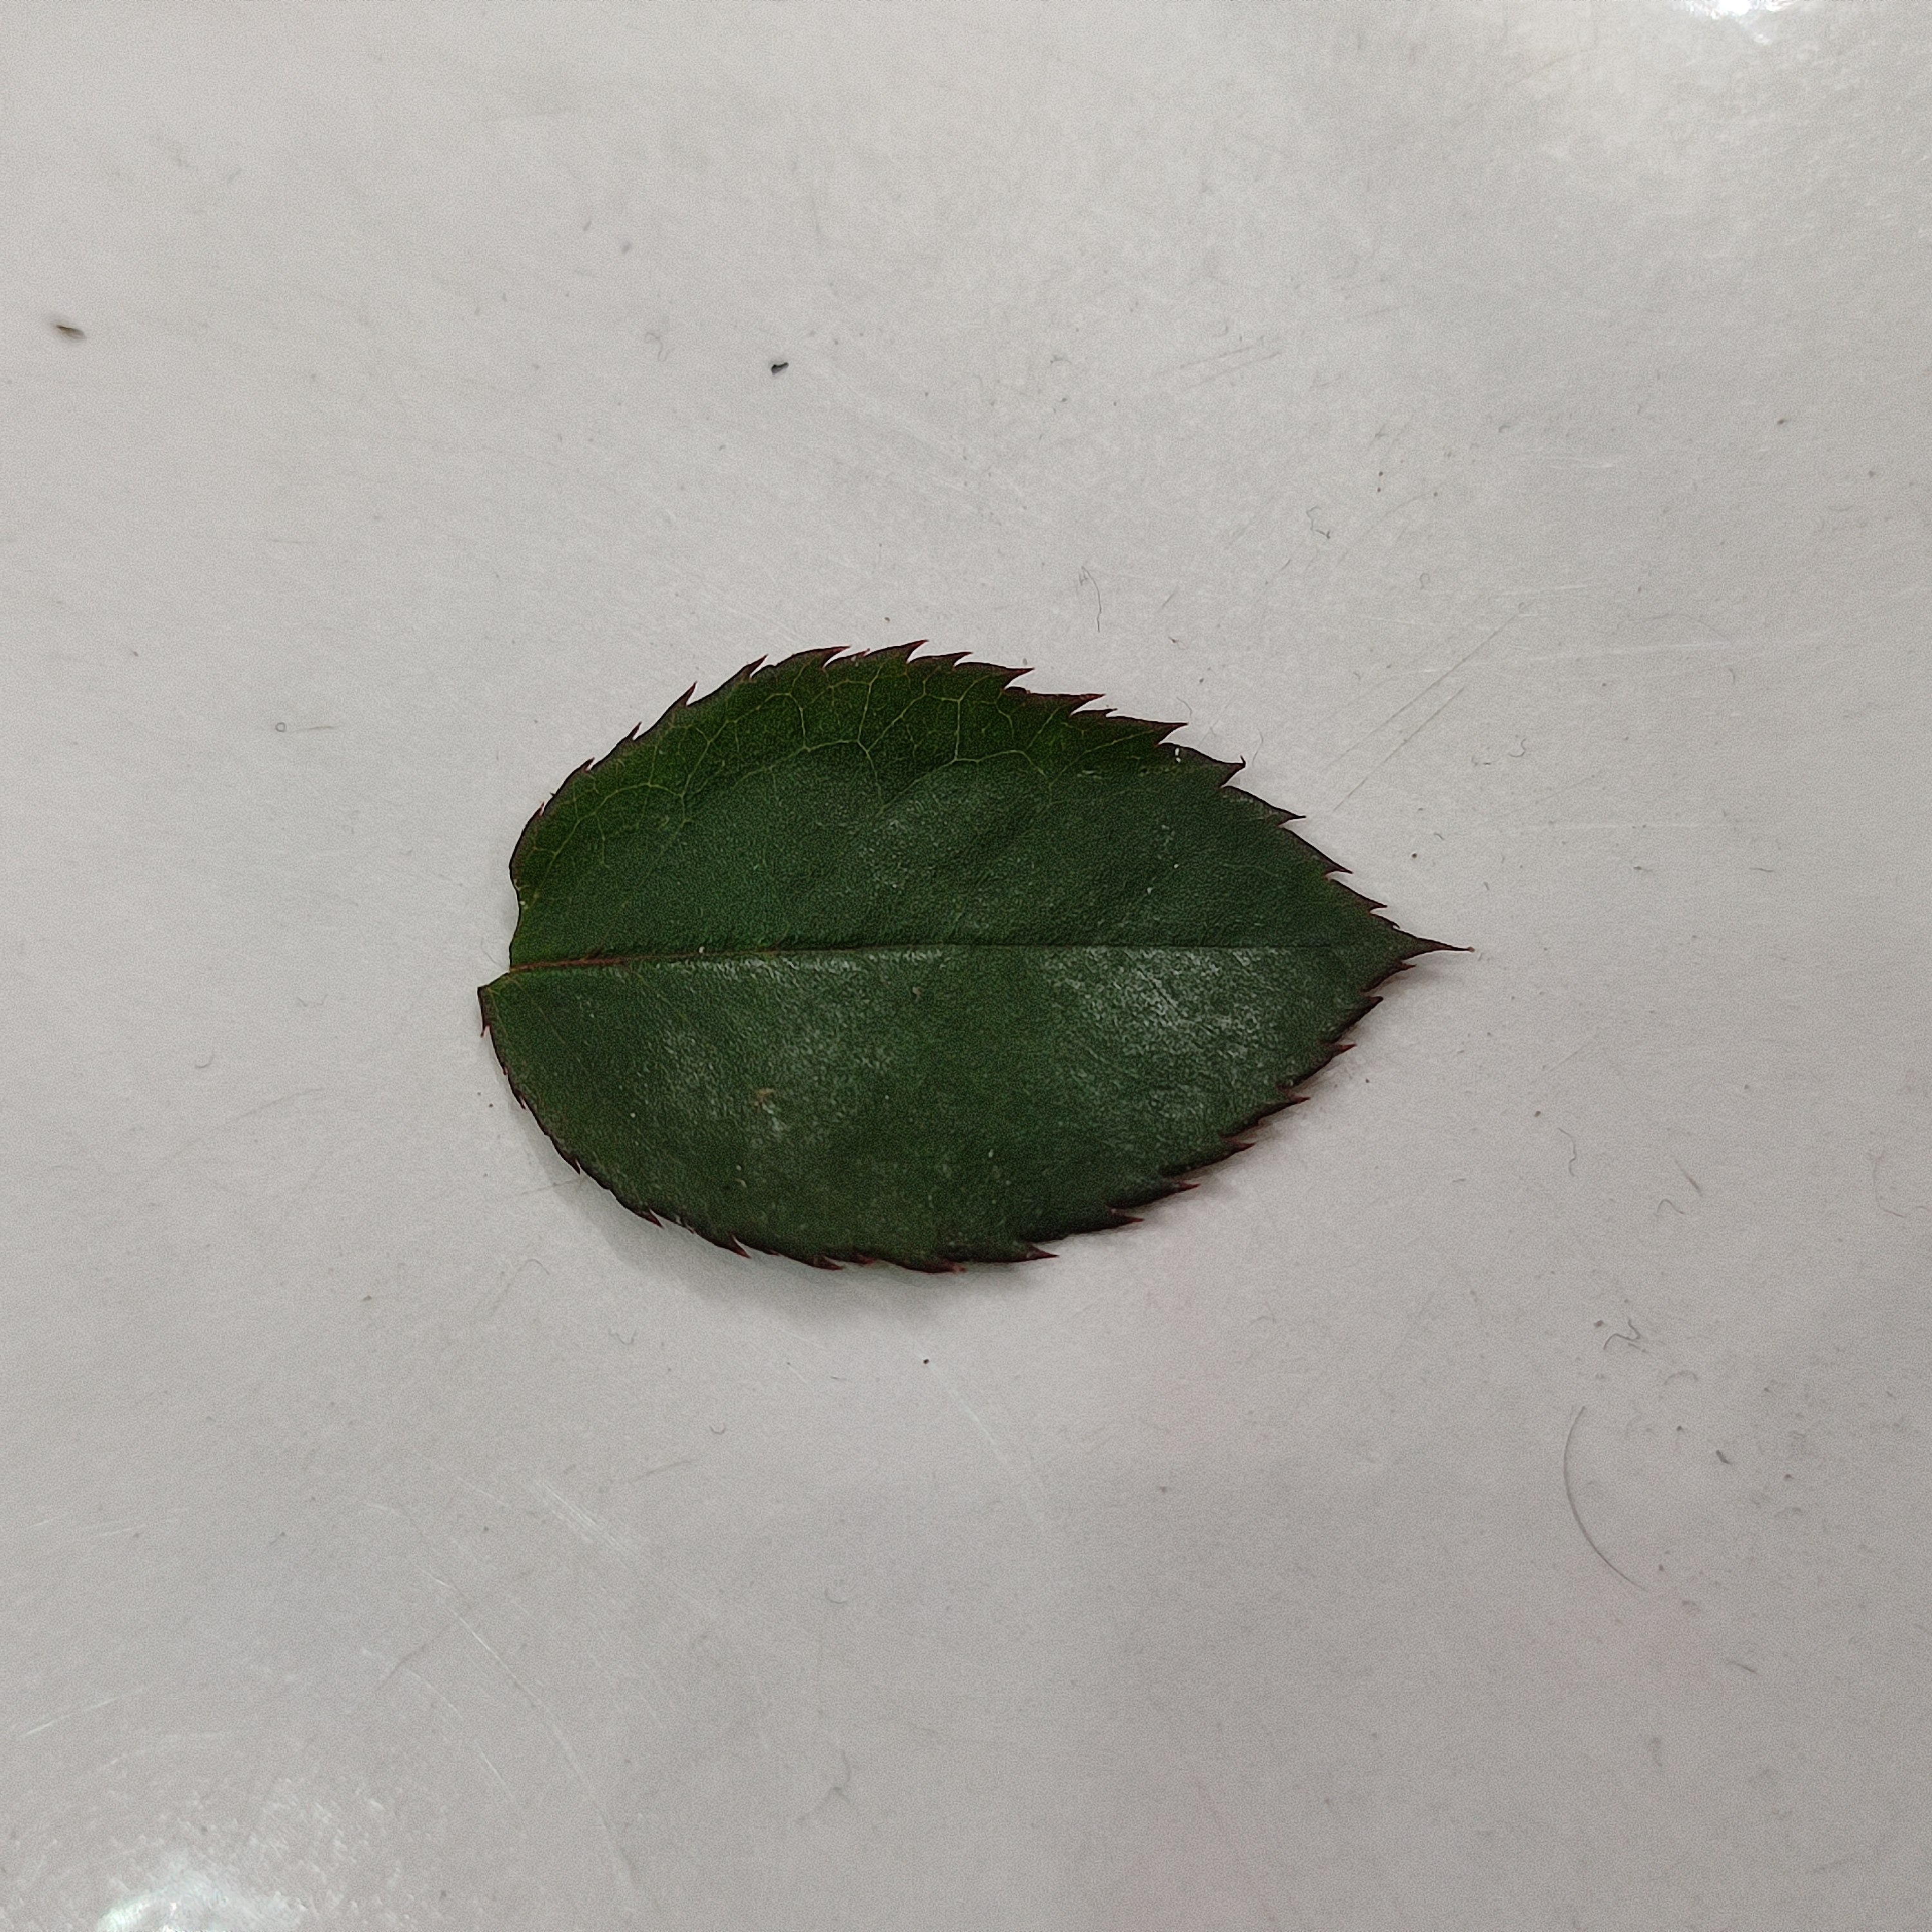
Label: Healthy Leaf